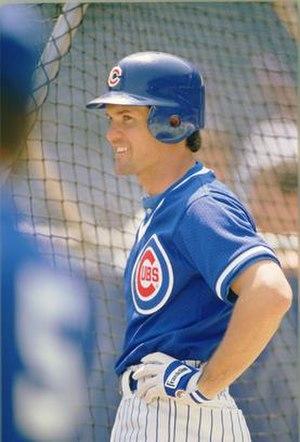
Ryne Dee Sandberg est un ancien joueur de deuxième but des Ligues majeures de baseball.